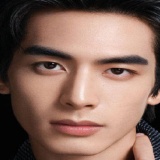
diễn viên Tống Uy Long